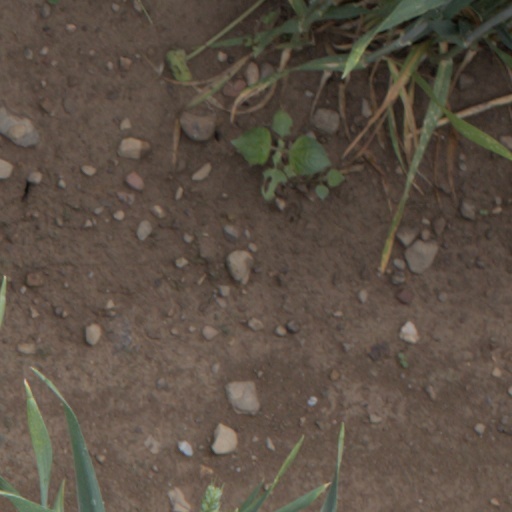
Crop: wheat